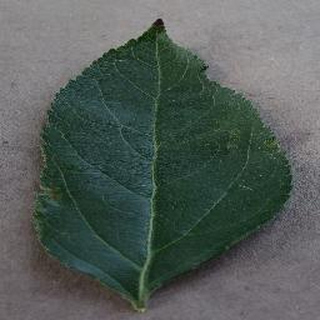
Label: healthy_apple